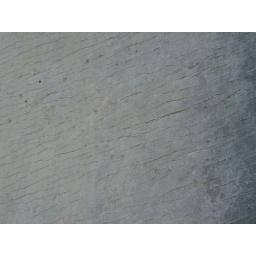
Dinosaur footprints in a cement quarry. It was a lake bed but now it had risen to a wall.